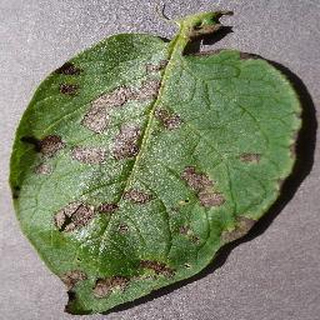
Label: potato_early_blight